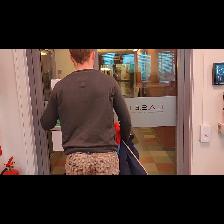
Label: Human